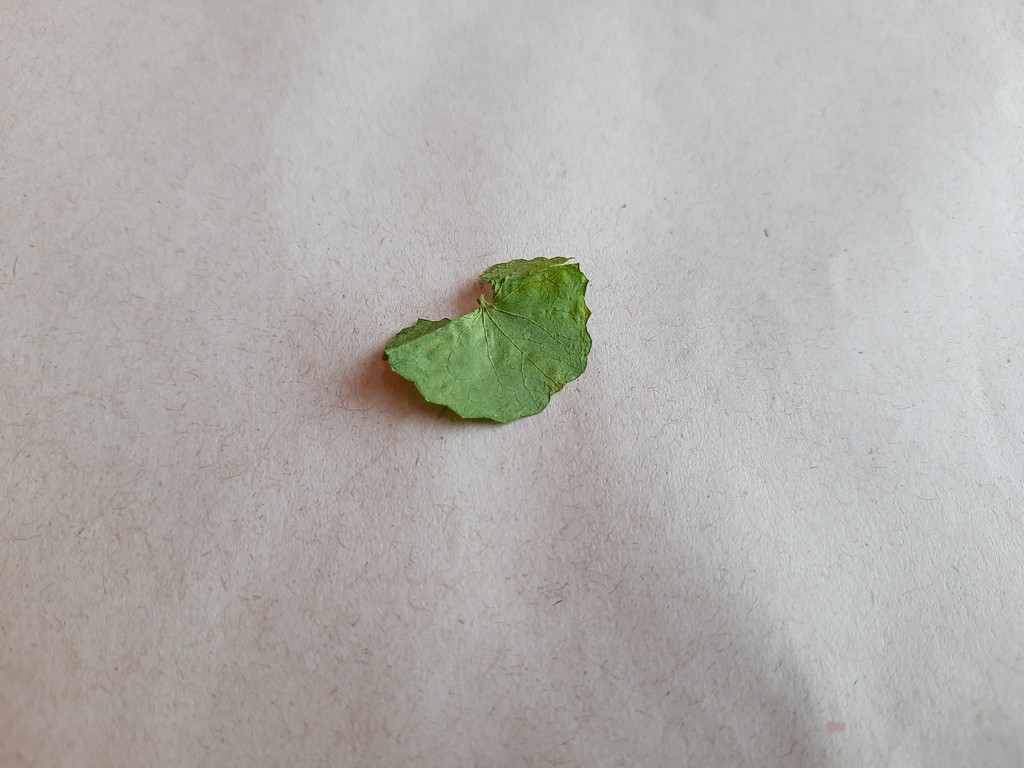
Label: Dried